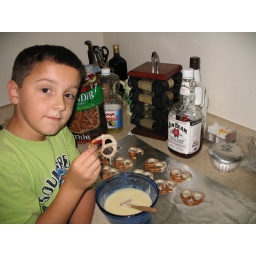
Devin dips pretzels in white chocolate, as the big bottle of JIM BEAM sits in front of him.